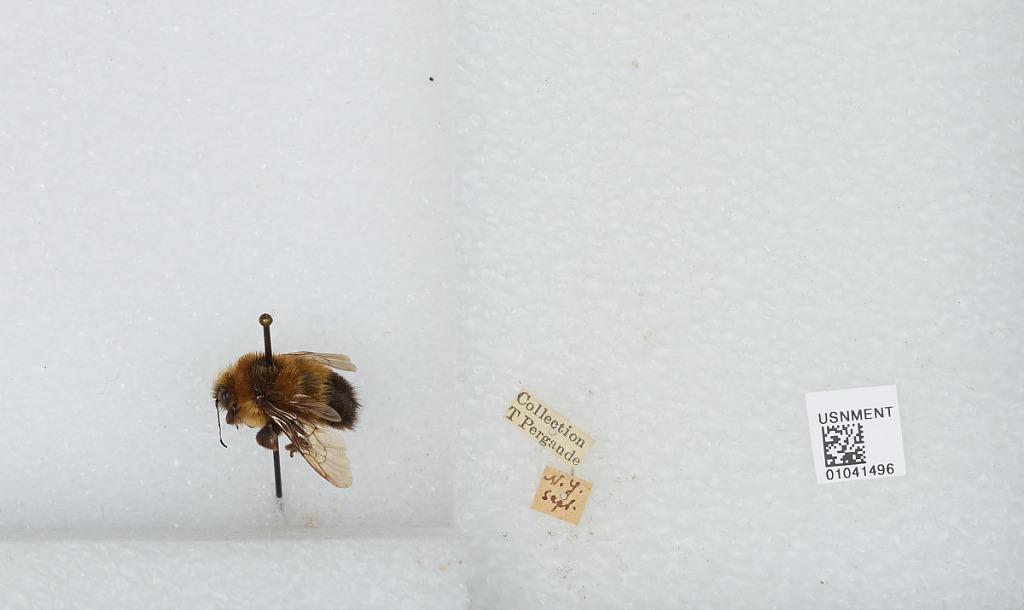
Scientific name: Bombus sp.
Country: United States
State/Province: New York